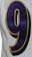
Number: 9